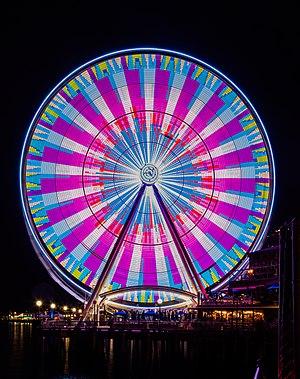
La Grande Roue de Seattle est une grande roue au Pier 57 sur Elliott Bay à Seattle, Washington. Avec une hauteur totale de 175 pieds, c'était la plus grande roue sur la côte ouest des États-Unis lors de son ouverture le 29 juin 2012.
Seattle est la plus grande ville de l'État de Washington et du Nord-Ouest des États-Unis. Elle est située entre le Puget Sound et le lac Washington, à environ 155 km au sud de la frontière entre le Canada et les États-Unis. Elle est le siège du comté de King.